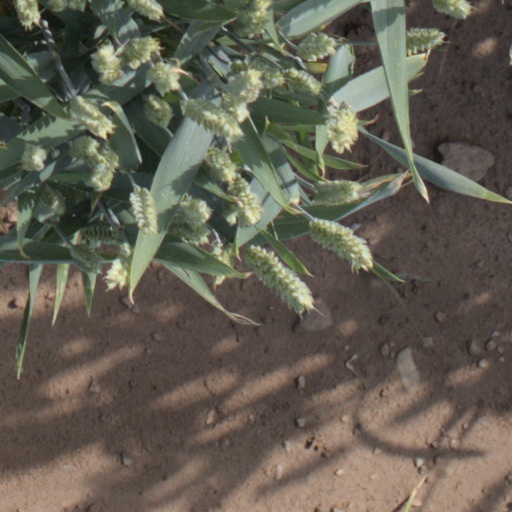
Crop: wheat